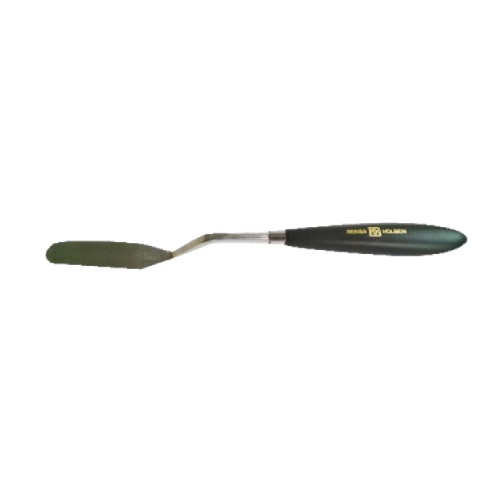
Holbein Stainless Steel Painting Knife - MX Series No.5
Brand: Art&Stationery
High carbon special stainless steel is used. It is supple and comfortable in the hand. It can be used to apply paint, heap, scratch, remove, etc., to meet the various demands of artists. 【 Size for MX series 】 Number Blade Length Blade Width 1 6.5 cm 1.6 cm 2 8.2 cm 1.5 cm 3 4.9 cm 1.6 cm 4 7.5 cm 1.9 cm 5 6.2 cm 1.8 cm
Category: Arts & Entertainment > Hobbies & Creative Arts > Arts & Crafts > Art & Crafting Tools > Color Mixing Tools > Palette Knives > Offset Palette Knives